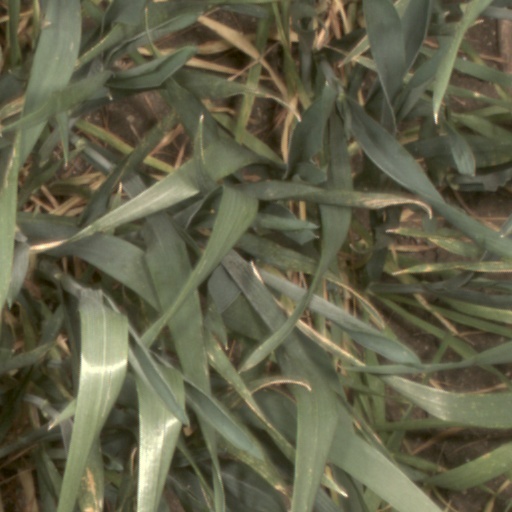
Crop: wheat